Vitalie Marinuța

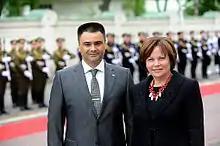
Marinuța during his official visit to Lithuania.

Marinuta was appointed to the post of Minister of Defense after a vote of confidence by the Parliament of Moldova and the Filat Cabinet on 25 September 2009. On the same day, he was sworn in by the interim President of Moldova, Mihai Ghimpu. He also simultaneously served as Chief of the General Staff until 2011. He played a key role in raising the Moldovan National Army's standards to the standards of NATO. Marinuţa, announced his resignation in February 2014 after having previously criticized the leadership of the ministry and the National Army.